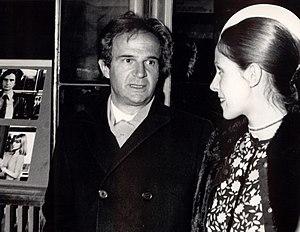
François Truffaut, né le 6 février 1932 à Paris et mort le 21 octobre 1984 à Neuilly-sur-Seine, est un cinéaste français, figure majeure de la Nouvelle Vague et auteur entre 1958 et 1979 d'au moins une douzaine de comédies dramatiques largement autobiographiques regardées à travers le monde comme des œuvres ayant, dans les suites d'Abel Gance, Jean Renoir, Jean Cocteau, Roberto Rossellini, révolutionné la narration cinématographique.
Claude Marcelle Jorré, connue sous le nom de scène Claude Jade, née le 8 octobre 1948 à Dijon, et morte le 1ᵉʳ décembre 2006 à Paris-Boulogne-Billancourt, est une actrice française, célèbre grâce à ses films de François Truffaut.
Antoine Doinel est un personnage cinématographique de fiction qui tient le premier rôle dans cinq films écrits et réalisés par François Truffaut, et qui est à chaque fois interprété par Jean-Pierre Léaud.
L'Amour en fuite est un film français réalisé par François Truffaut, sorti en 1979.